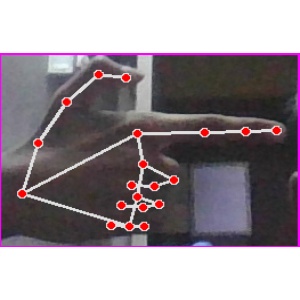
अक्षर: ब